Martin Brown (cancer biologist)

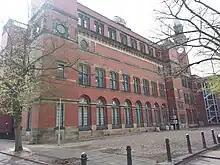
Birmingham University

J. Martin Brown graduated with a BSc degree in Physics from Birmingham University in England in 1963. He received an MSc in Radiation biology and physics from London University in 1965. He graduated with a DPhil in Cancer Biology from Oxford University in 1968.